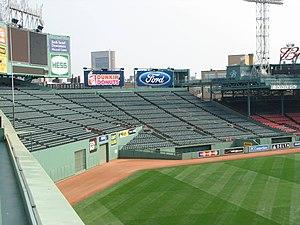
Champ centre du Fenway Park à Boston, Massachusetts, USA
Le Fenway Park est un stade de baseball situé dans le quartier de Fenway à Boston, dans le Massachusetts. Inaugurée le 20 avril 1912, l'enceinte sportive est toujours exploitée à ce jour, ce qui en fait le plus ancien stade de baseball utilisé en ligue majeure depuis la démolition du Tiger Stadium de Détroit. Les Red Sox de Boston y jouent à domicile depuis 1912.